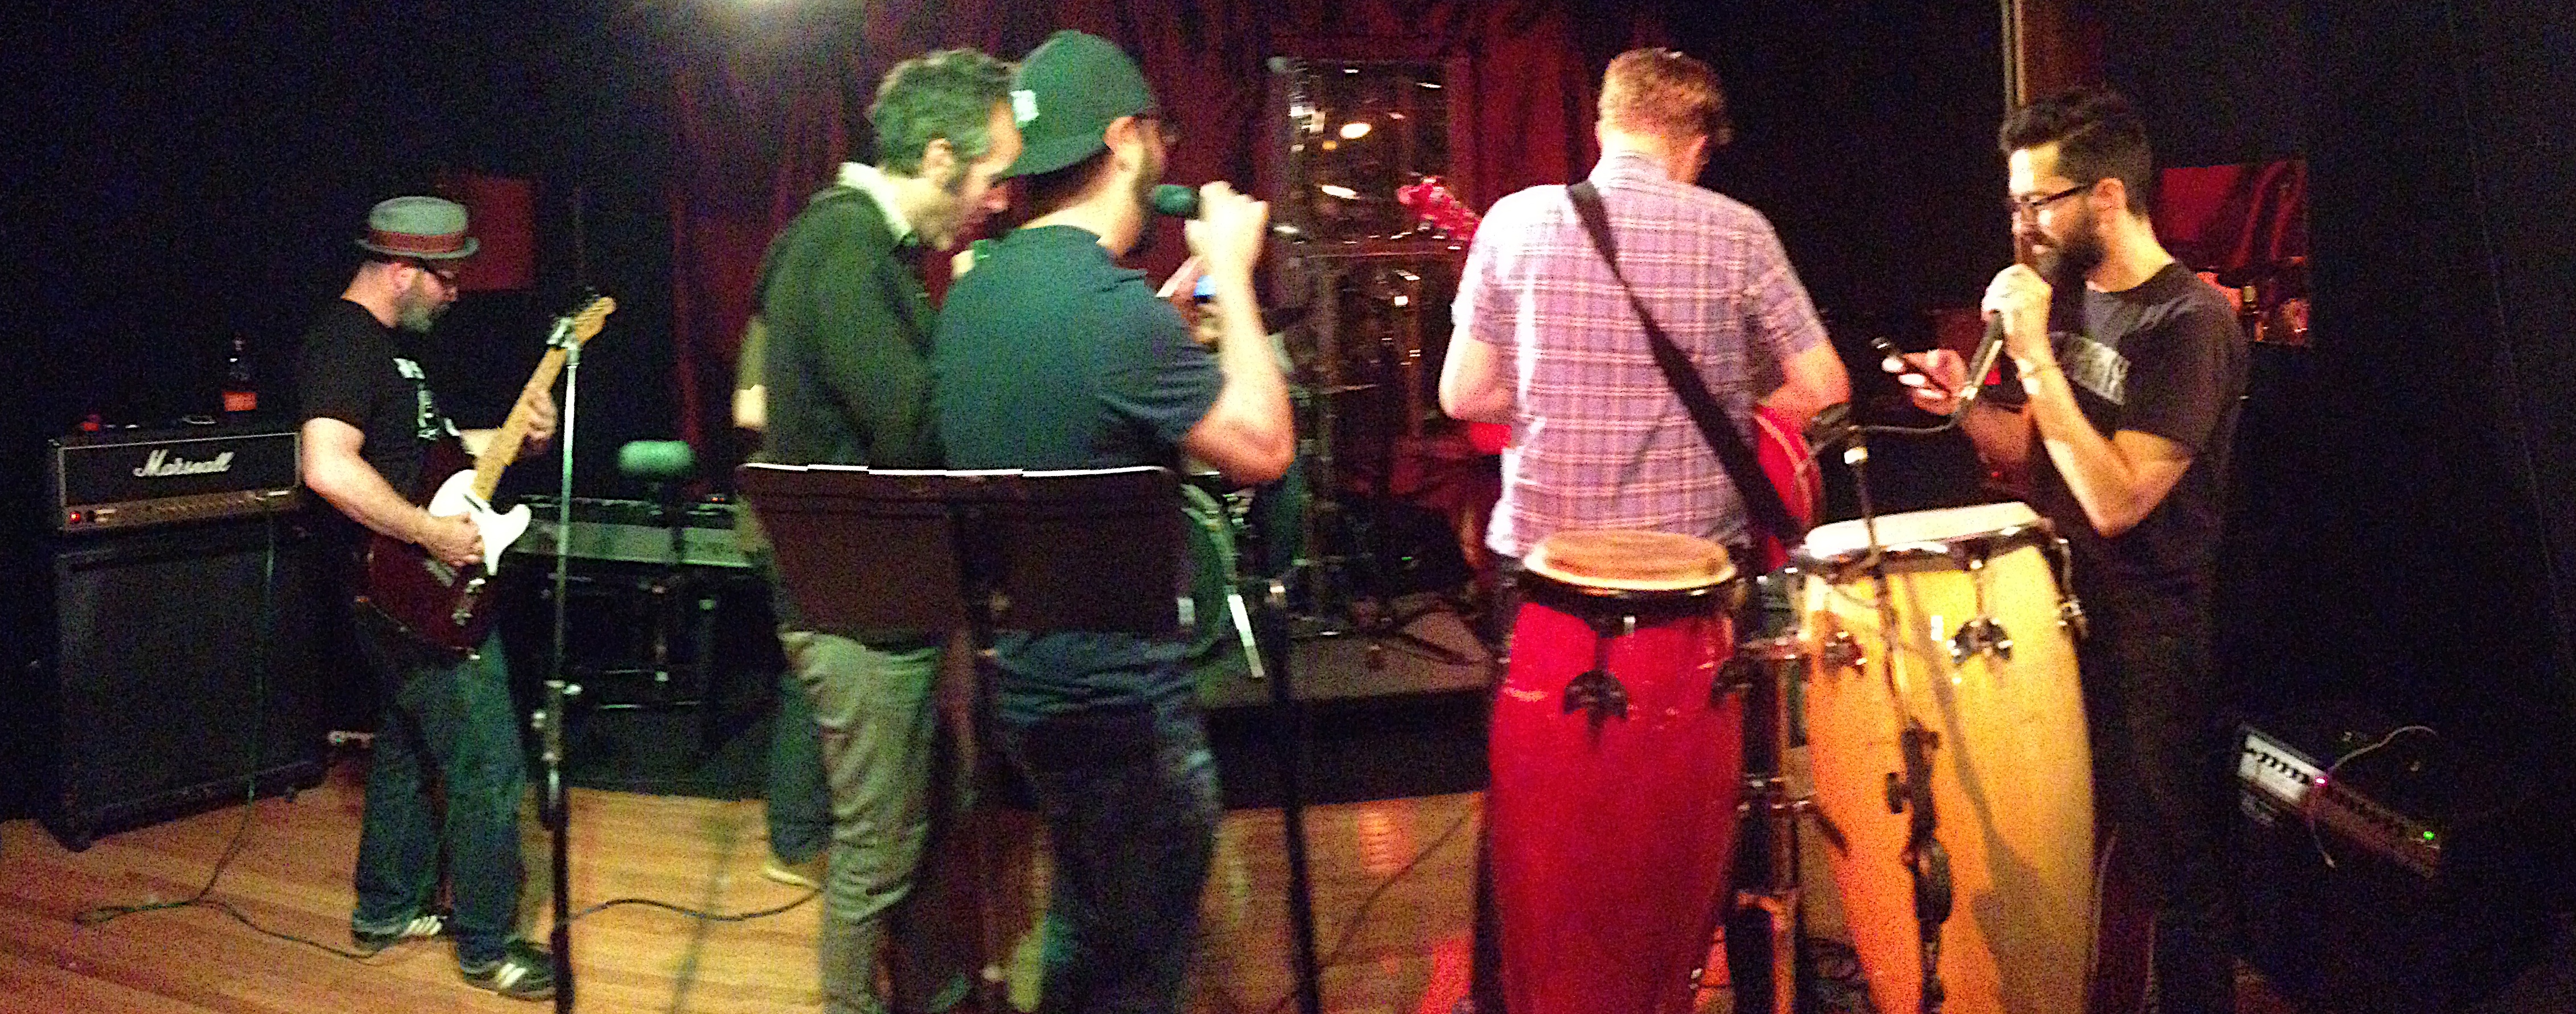
music, musician, performance art, stage, performance, singing, entertainment, musical theatre